Burton's Gentleman's Magazine

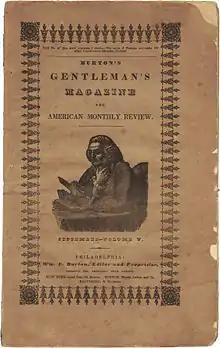
September 1839 issue of "Burton's Gentleman's Magazine", which included the first publication of "The Fall of the House of Usher"

Burton's Gentleman's Magazine and American Monthly Review (sometimes ...and Monthly American Review or, more simply, Burton's Magazine), was a literary publication published in Philadelphia from 1837 to 1840. Its founder was William Evans Burton, an English-born immigrant to the United States who also managed a theatre and was a minor actor. Edgar Allan Poe was an editor and contributor in 1839–40.